Jan Poortvliet

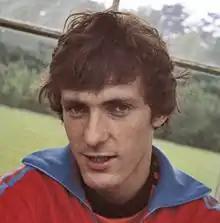
Poortvliet in 1978

Jan Poortvliet (born 21 September 1955) is a Dutch professional football coach and a former player who played as a left-back. He works as the coach of the Under-18 squad of FC Eindhoven He represented the Netherlands national team at the 1978 FIFA World Cup in Argentina. His biggest club successes came when he played for PSV Eindhoven in the mid- and late 1970s. After his retirement in the early 1990s, he became a football manager and worked for clubs such as Den Bosch, RBC Roosendaal, Telstar and Southampton.